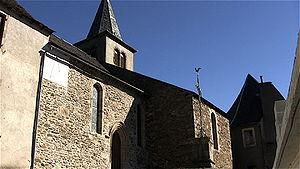
Pomayrols est une commune française, située dans le département de l'Aveyron en région Occitanie.